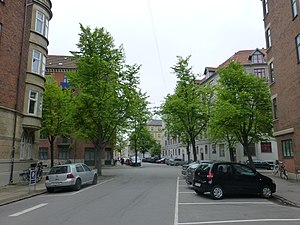
Silkeborggade
Silkeborggade ved Korsørgade.
Silkeborggade er en ca. 500 meter lang gade på Østerbro, der løber fra Melchiors Plads over Århusgade til Vordingborggade.